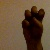
The image shows a hand gesture representing the letter 'E' in Indian Sign Language.